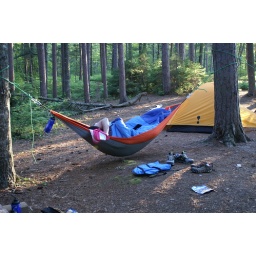
Bob trying to get into his sleeping bag in his hammock.